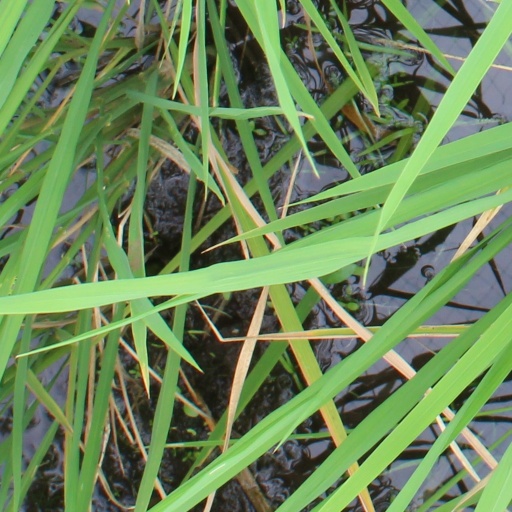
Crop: rice